Soda fountain

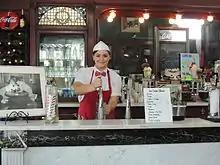
A "soda jerk" serving an ice cream soda in a century-old diner in Bramwell, WV (2013)

The L.A. Becker Company, the Liquid Carbonic Company, and the Bishop & Babcock Company dominated the iceless fountain business. In 1888 Jacob Baur of Terre Haute, Indiana founded the Liquid Carbonics Manufacturing Company in Chicago, becoming the Midwest's first manufacturer of liquefied carbon dioxide. In 1903 Liquid Carbonic began market-testing its prototype iceless fountain in a Chicago confectionery. Louis A. Becker, a salesman, started his own manufacturing business in 1898, making the 20th-Century Sanitary Soda Fountain. In 1904 Becker's company produced its first iceless fountain. In 1908 William H. Wallace obtained a patent for an iceless fountain and installed his prototype in an Indianapolis drugstore. He sold his patent to Marietta Manufacturing Company, which was absorbed by Bishop & Babcock of Cleveland.